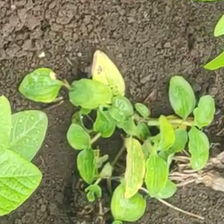
Weed species: Kena_(Commplina_benghalensio)